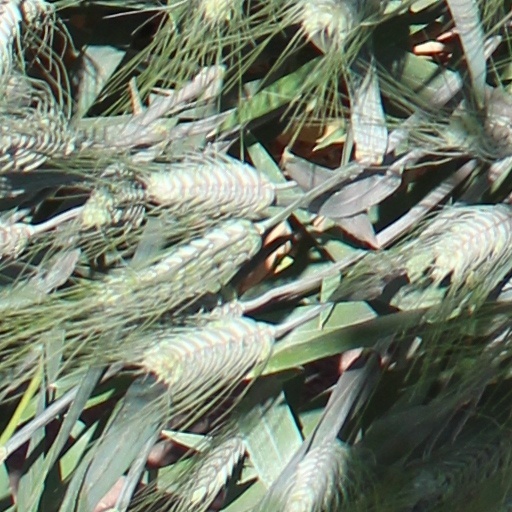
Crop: wheat